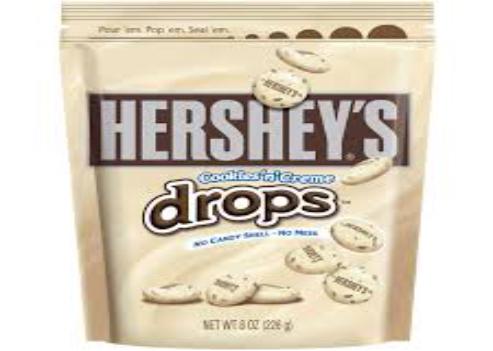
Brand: Hershey's Cookies 'n' Creme
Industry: Food